SS Yoma

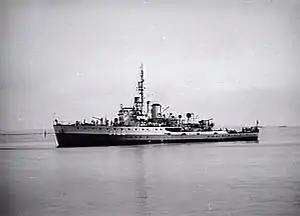
, the other Australian corvette that took part in the rescue

484 people were killed: Captain Patterson, 29 crew members, three DEMS gunners and 451 military personnel. Because of the danger from enemy submarines Convoy GTX 2 continued on its way. However, a rescue operation was undertaken by the Royal Australian Navy s and , Royal Navy coastal motor minesweepers HMS "MMS-102" and HMS "MMS-105" and a British-registered merchant ship: the Park ship "Fort Maurepas". Between them the five vessels rescued 130 crew members, five DEMS gunners, and 1,342 military personnel.